Matsuo Bashō

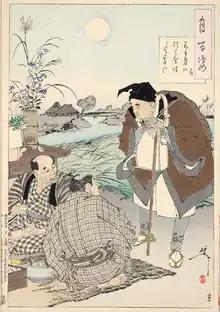
Bashō meets two farmers celebrating the mid-autumn moon festival in a print from Yoshitoshi's "One Hundred Aspects of the Moon". The haiku reads: "Since the crescent moon, I have been waiting for tonight."

In the fashionable literary circles of Nihonbashi, Bashō's poetry was quickly recognized for its simple and natural style. In 1674 he was inducted into the inner circle of the "haikai" profession, receiving secret teachings from Kitamura Kigin (1624–1705). He wrote this "hokku" in mock tribute to the "shōgun":